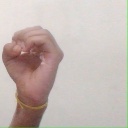
अक्षर: ऊ